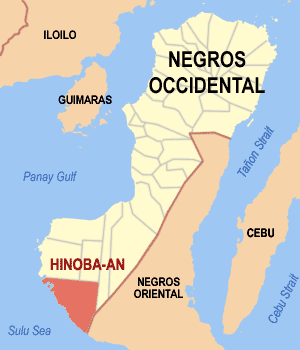
Hinoba-an est une localité de la province du Negros occidental, aux Philippines. En 2015, elle compte 56 819 habitants.